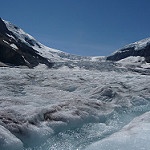
Label: glacier